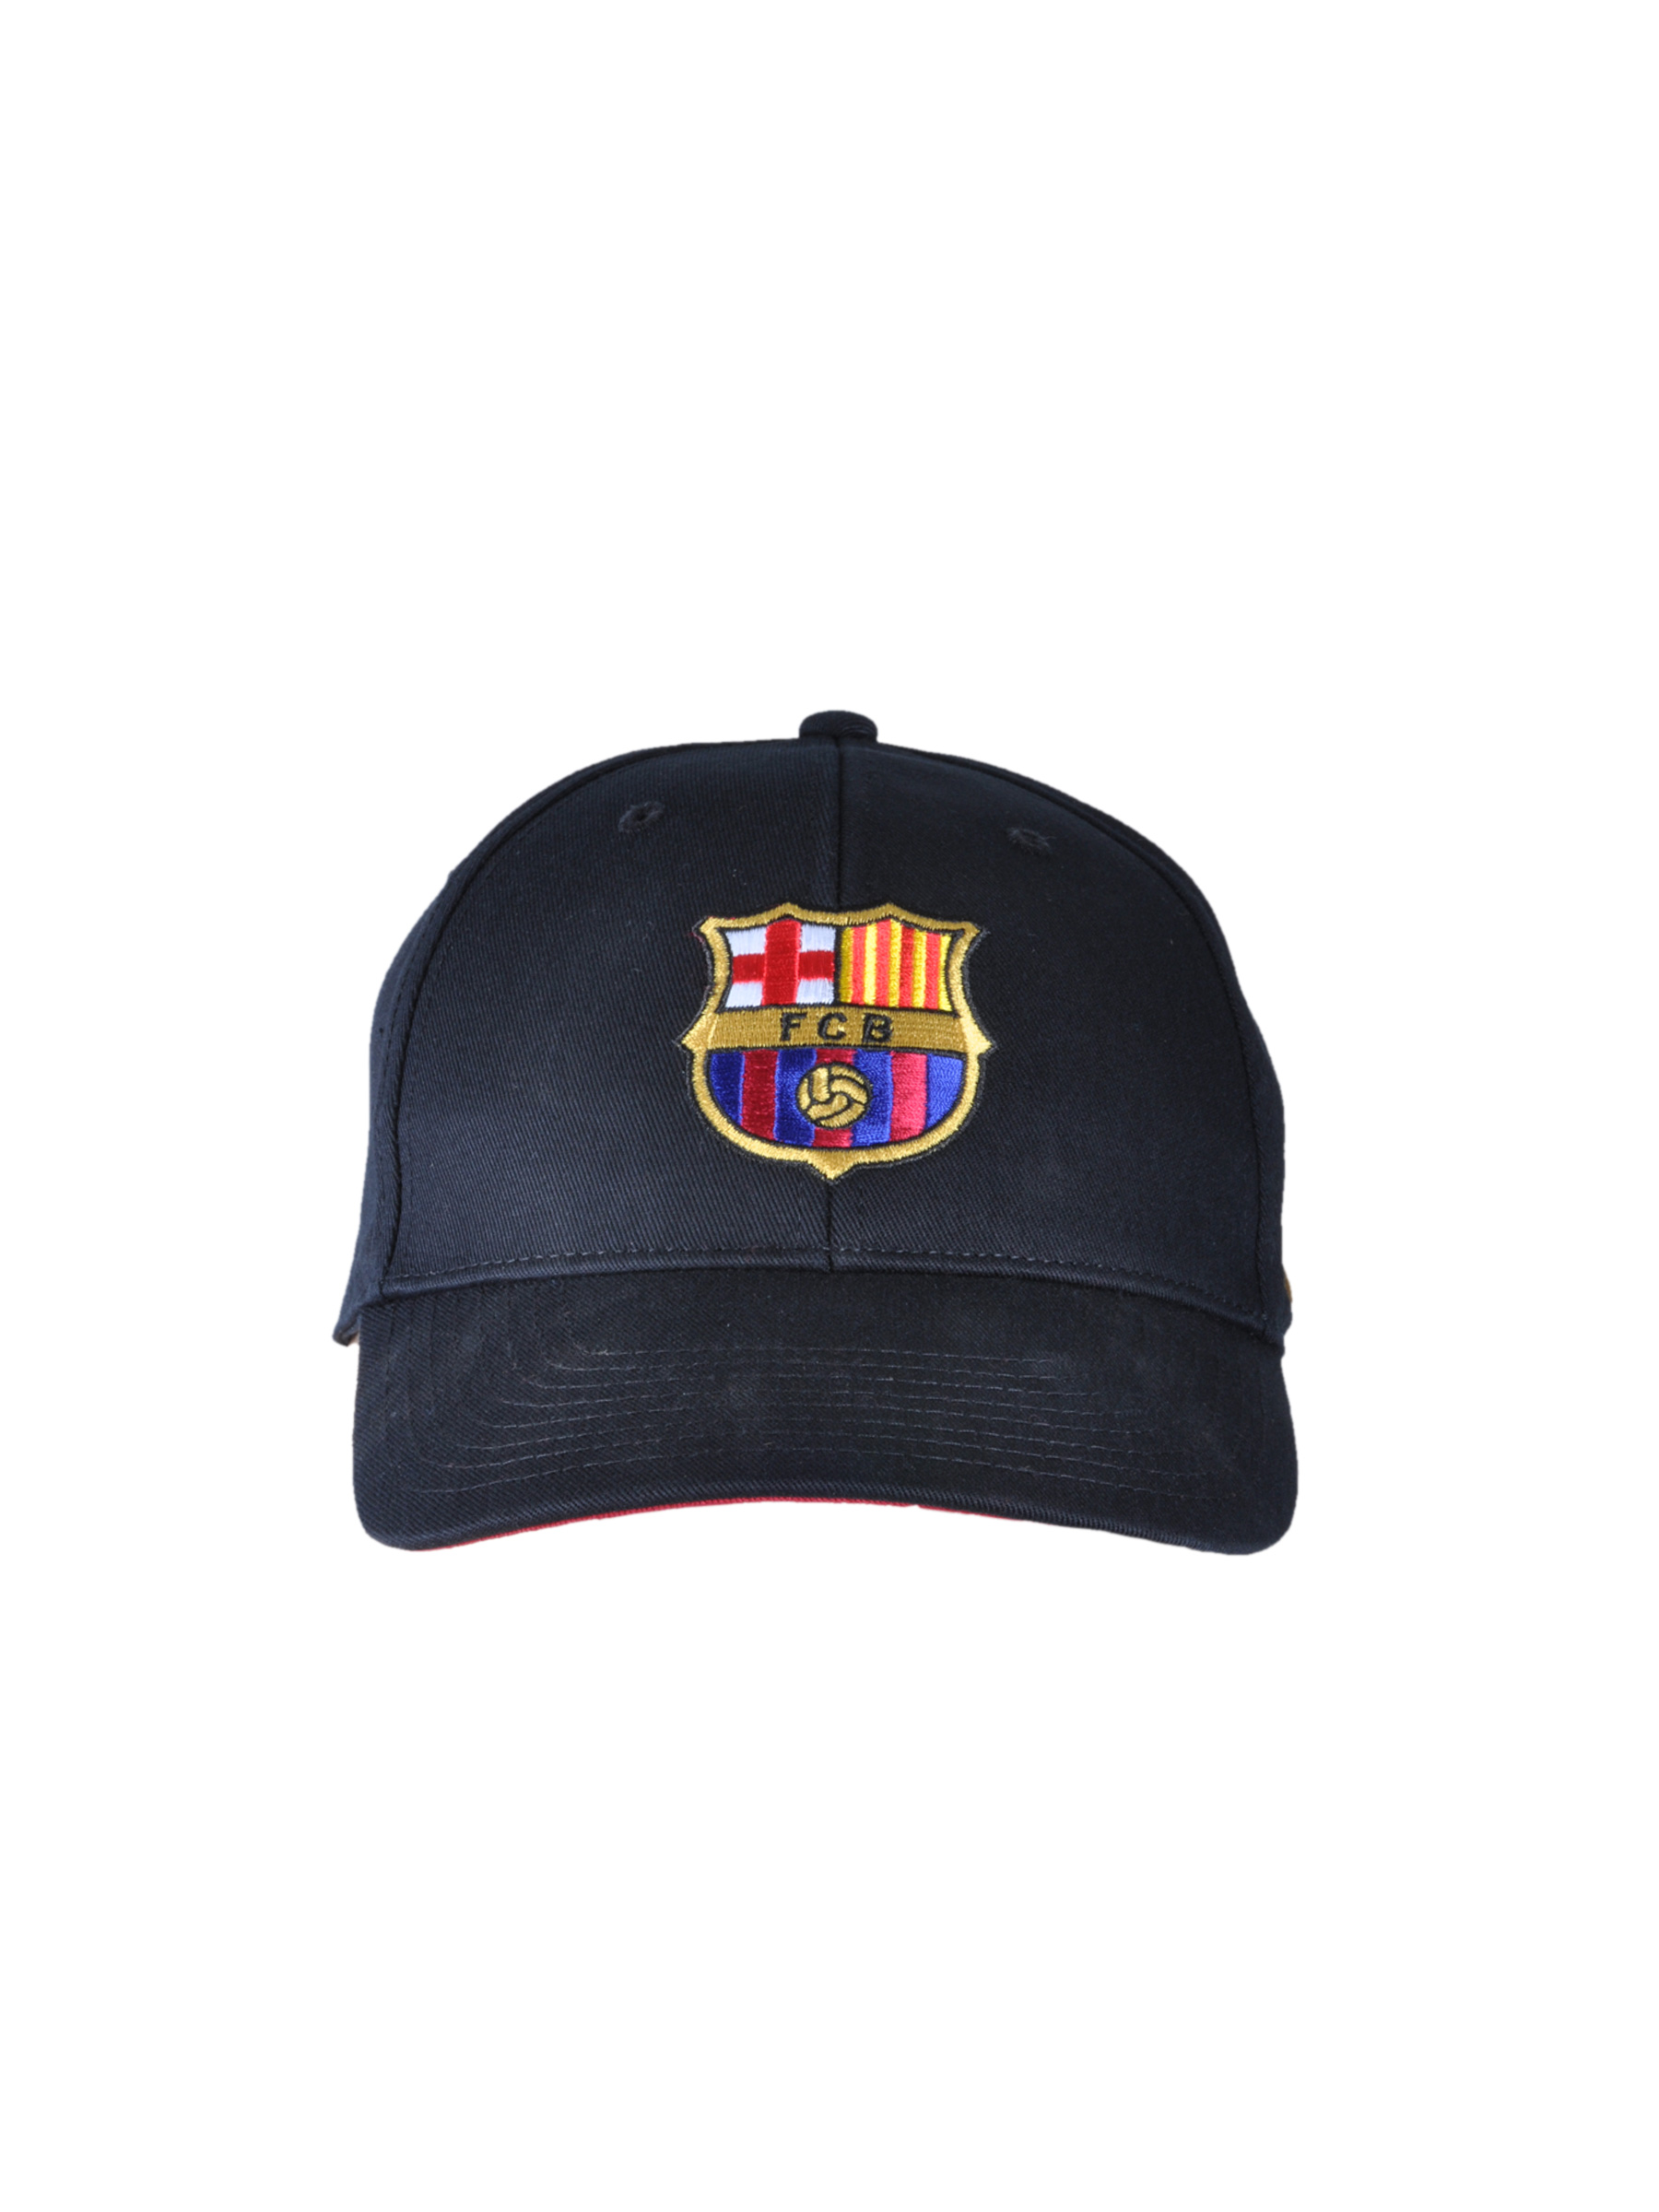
Nike Unisex FCB CORE Black Caps
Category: Accessories / Headwear / Caps
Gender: Unisex
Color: Black
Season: Fall 2011
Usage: Casual